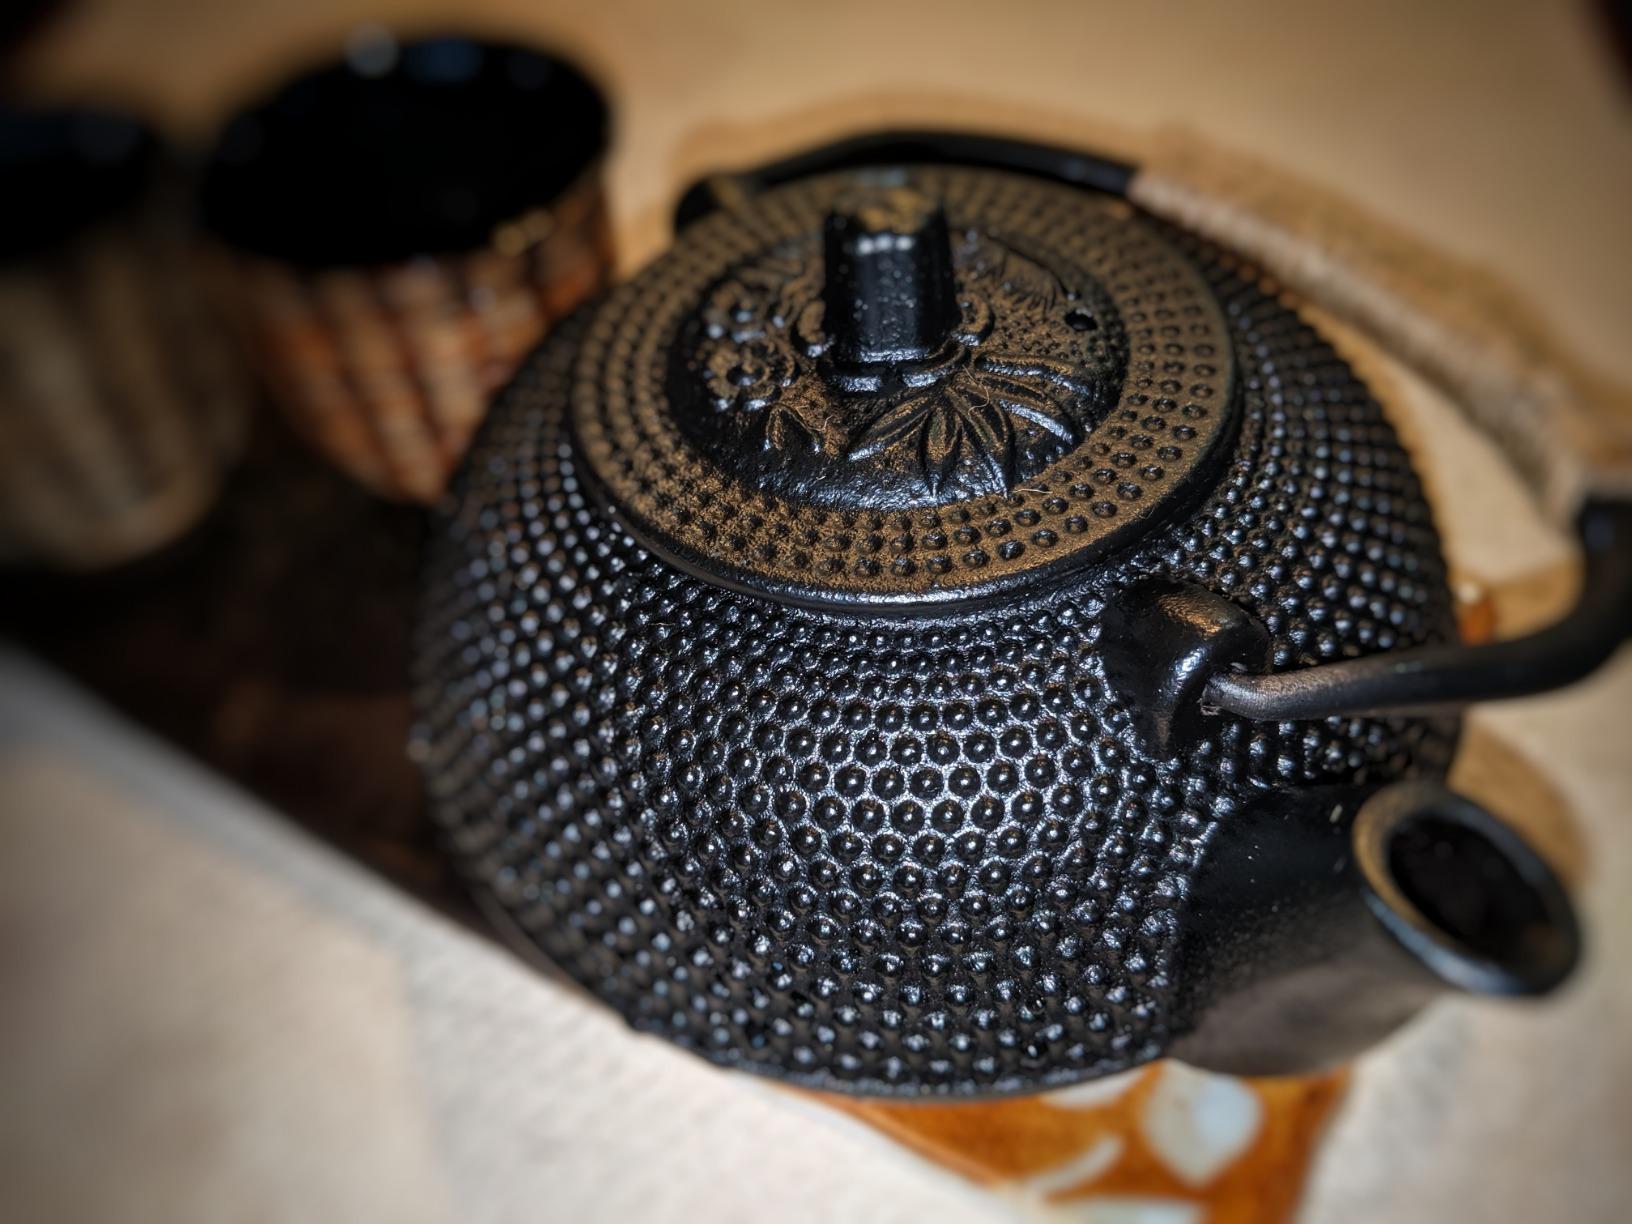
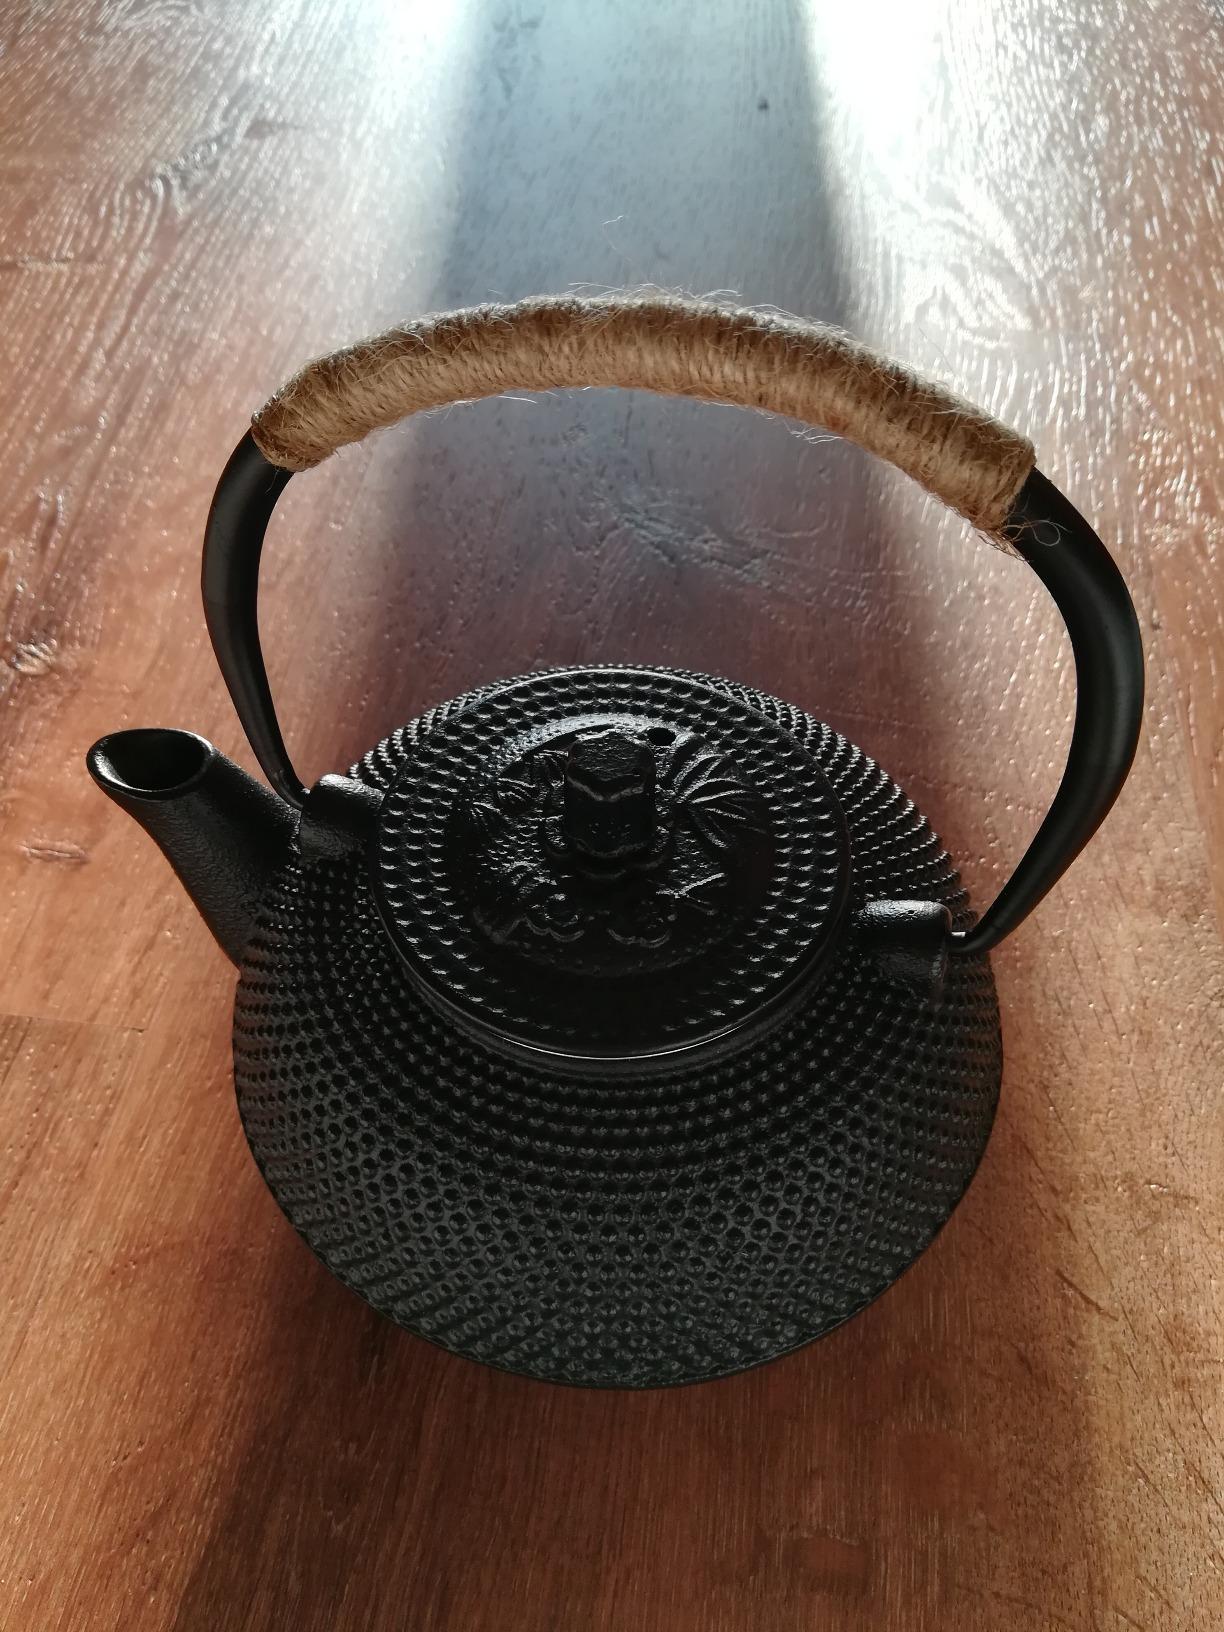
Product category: items_kettle
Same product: yes